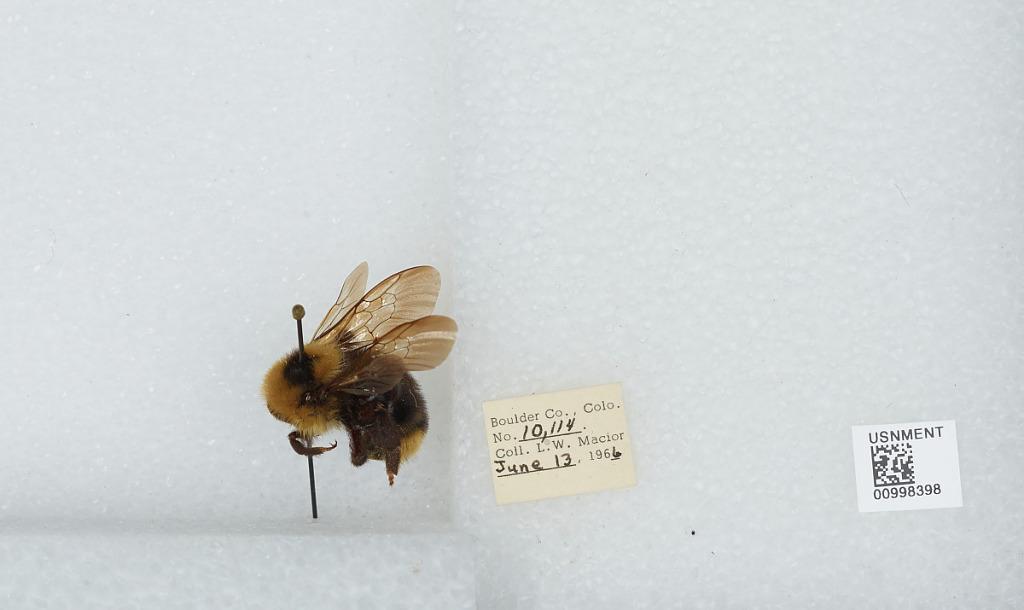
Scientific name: Bombus (Psithyrus) insularis (Smith)
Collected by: L. Macior
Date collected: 1966-6-13
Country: United States
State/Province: Colorado
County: Boulder
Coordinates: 40.015, -105.27